Controlled digital lending

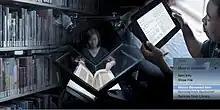
Representation of Controlled Digital Lending process

Controlled digital lending (CDL) is a model by which libraries digitize materials in their collection and make them available for lending. It is based on interpretations of the United States copyright principles of fair use and copyright exhaustion.